Eduardo Angeloz

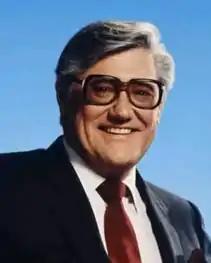
Image for the campaign for the 1989 election

Eduardo César Angeloz (October 18, 1931 – August 23, 2017) was an Argentine politician. He was a presidential candidate and Governor of Córdoba from 1983 to 1995.